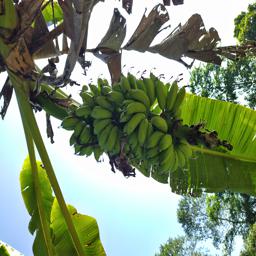
Label: MALBHOG FRUIT